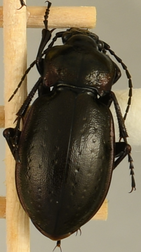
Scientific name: Carabus nemoralis
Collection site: Treehaven Site (TREE), plot TREE_006